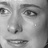
Emotion: sad